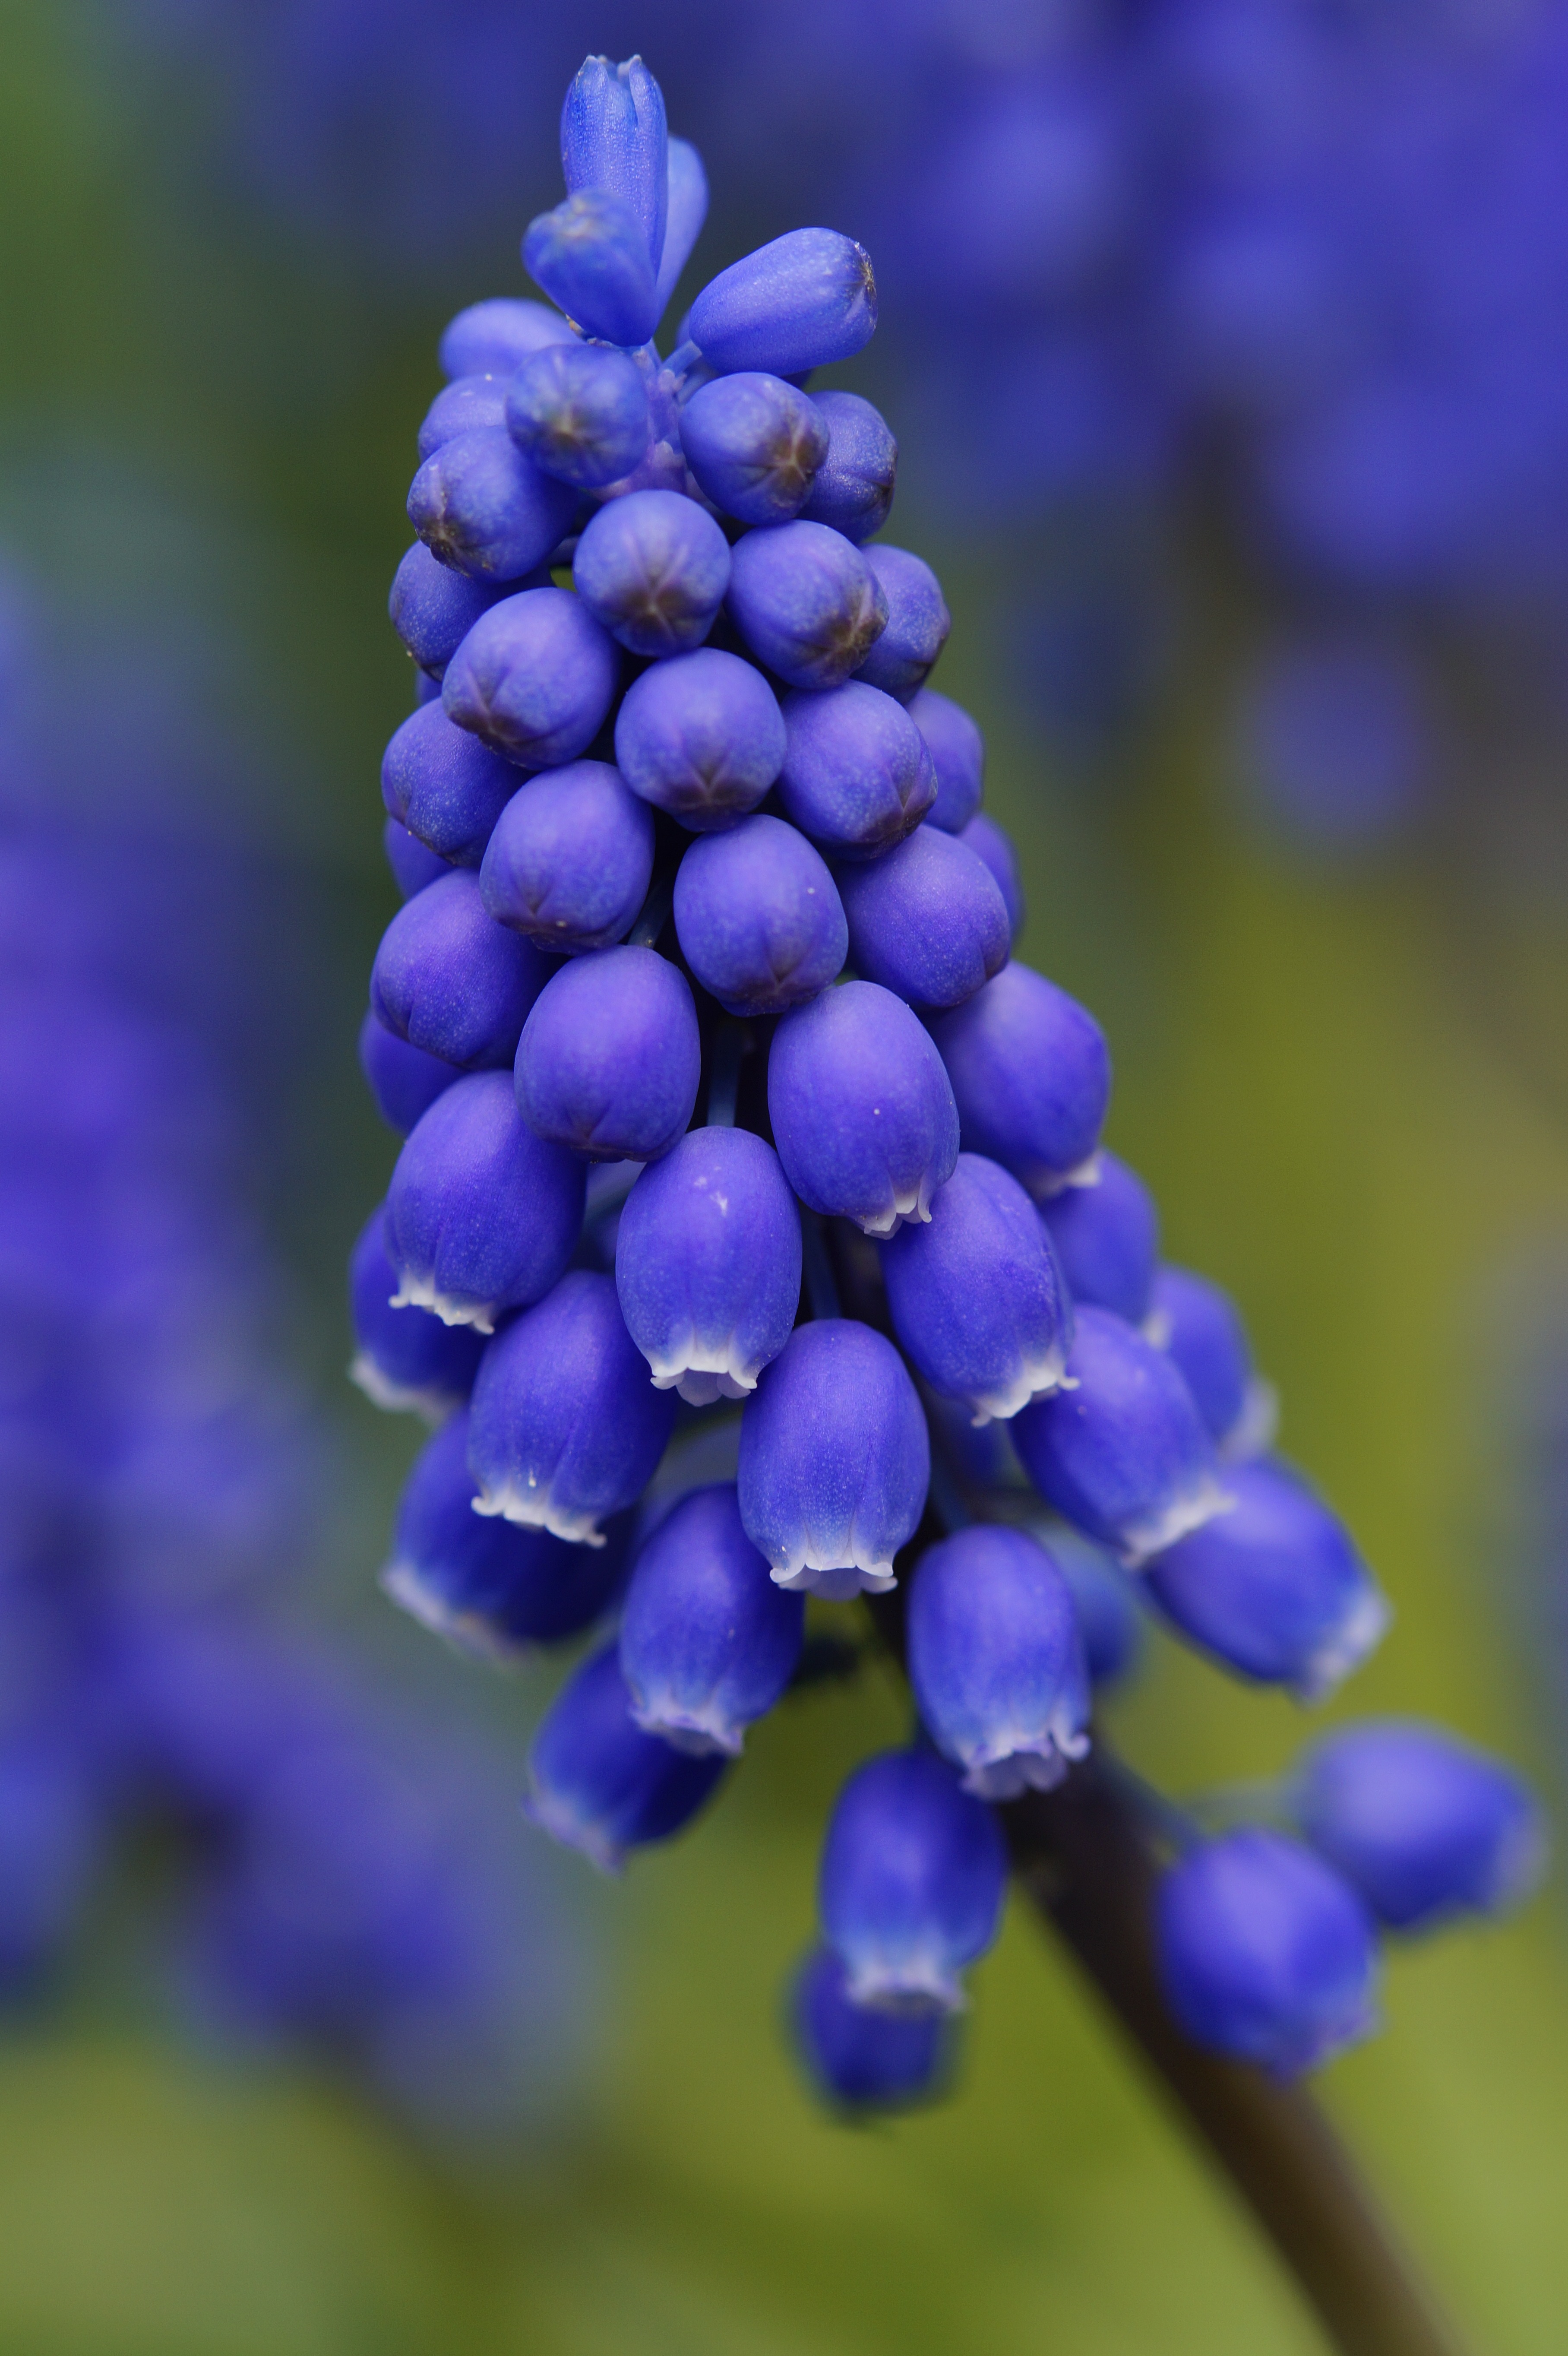
blossom, plant, fruit, flower, bloom, food, spring, produce, macro, botany, blue, garden, close, flora, lavender, shrub, muscari, hyacinth, early bloomer, macro photography, flowering plant, inflorescences, traubenf rmige inflorescences, land plant, english lavender